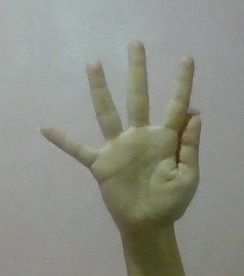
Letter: sheen